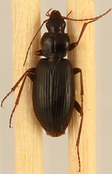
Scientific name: Calathus advena
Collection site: Niwot Ridge NEON (NIWO), plot NIWO_010